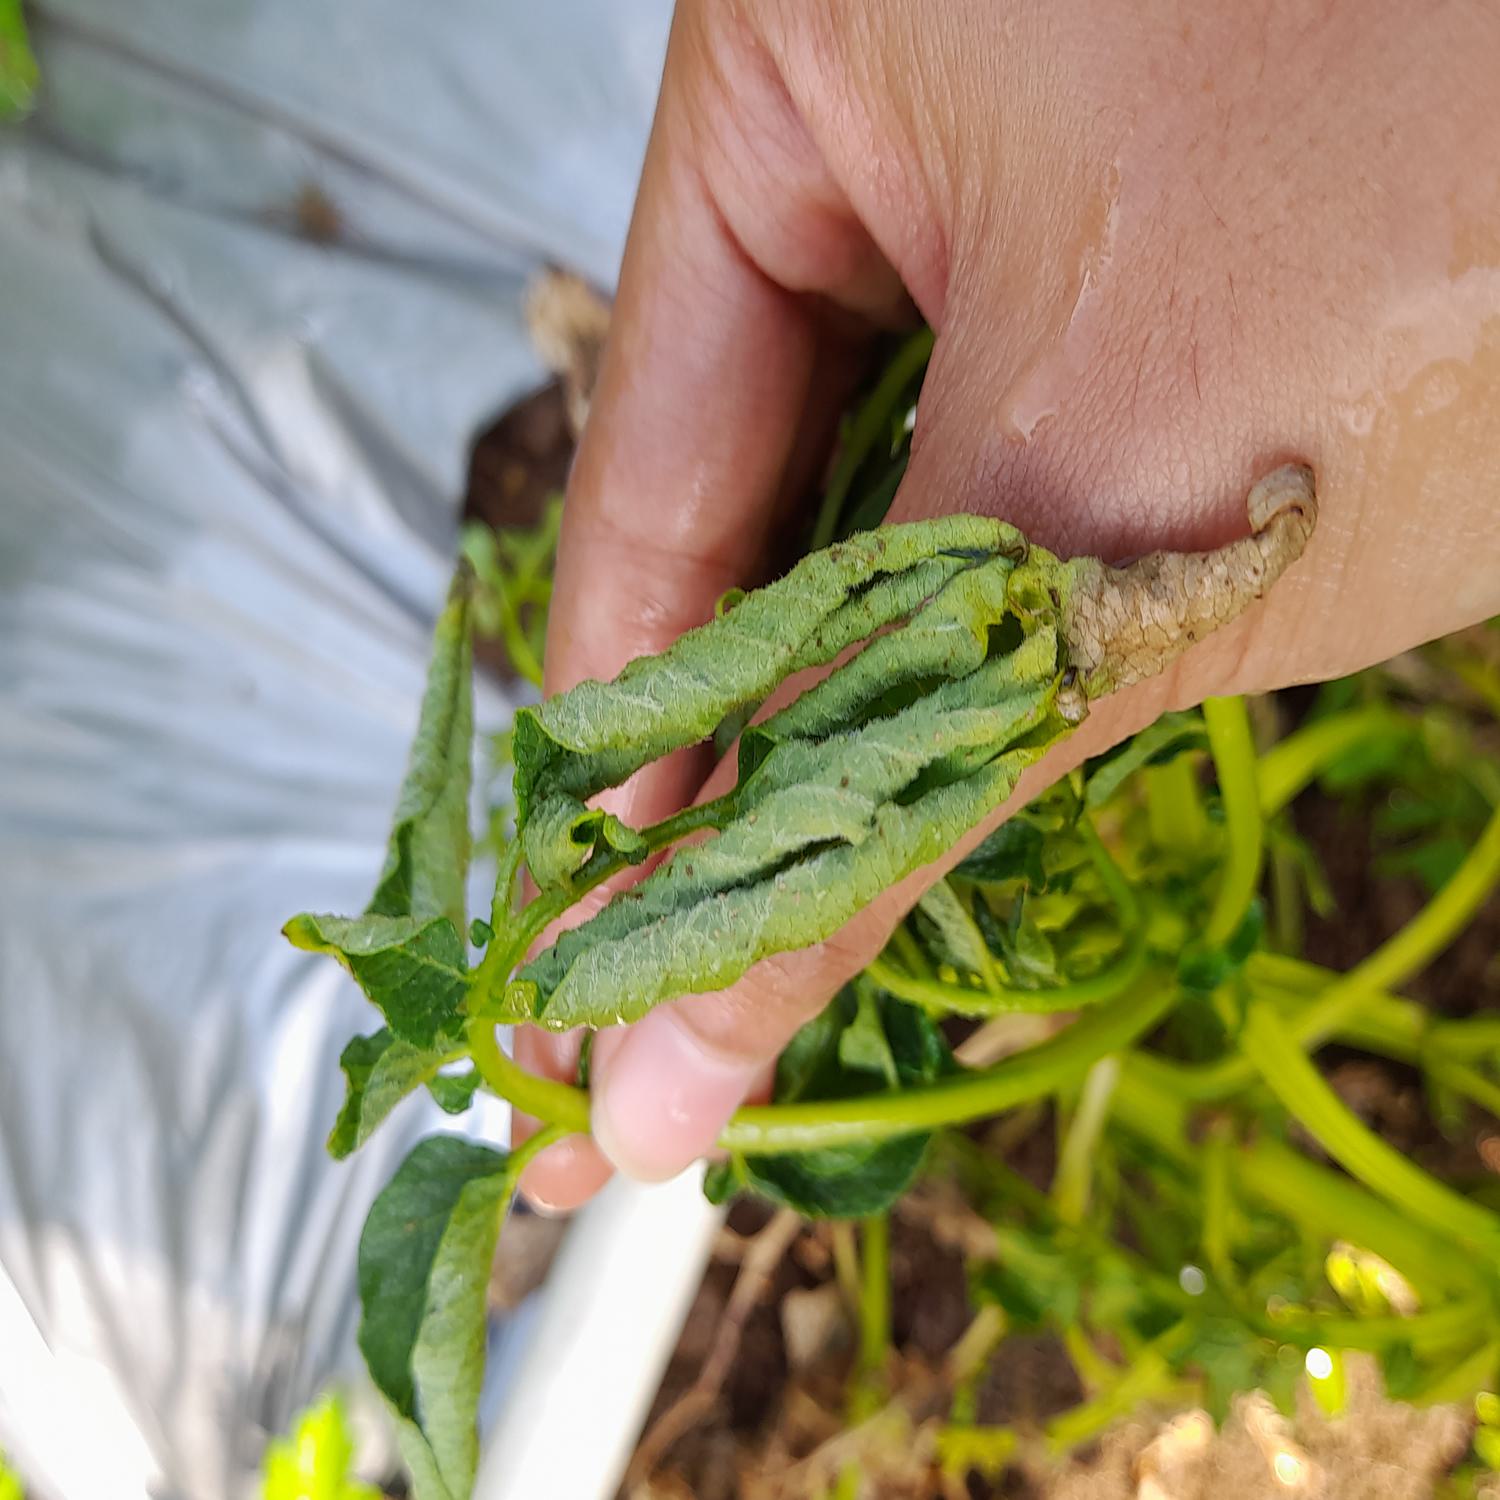
Etiqueta: Pudricion_Parda